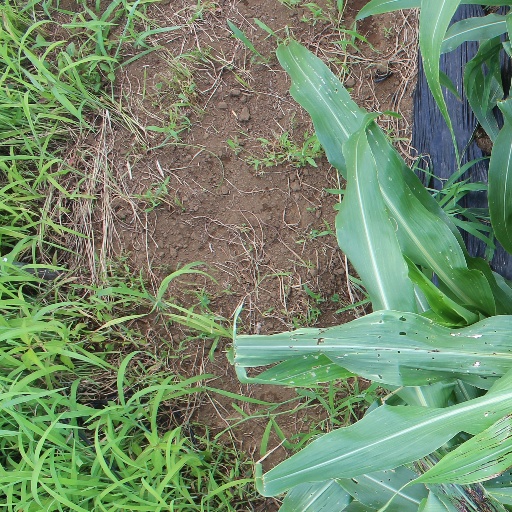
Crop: sorghum